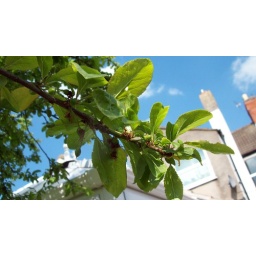
Plum tree photo (with our house in the background) before I defaced it.